Morodvis

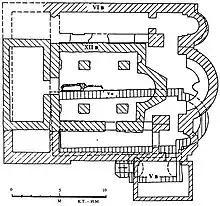
Map of the archaeological site of Morodvis

According to the 2002 census, the village had a total of 549 inhabitants. Ethnic groups in the village include: